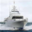
Label: ship